Qurbani Rang Layegi

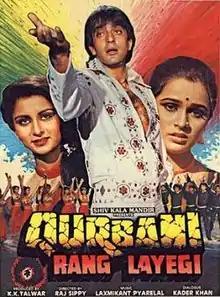
Release poster

Qurbani Rang Layegi is a 1991 Indian Hindi-language drama film directed by Raj N. Sippy and produced by K. K. Talwar. It stars Sanjay Dutt, Poonam Dhillon, Padmini Kolhapure in pivotal roles, along with Kajal Kiran and Shakti Kapoor. The film was started making in 1984, due to dalays for many reasons, it was finally released in 1991.